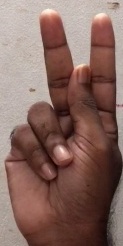
ASL sign: K